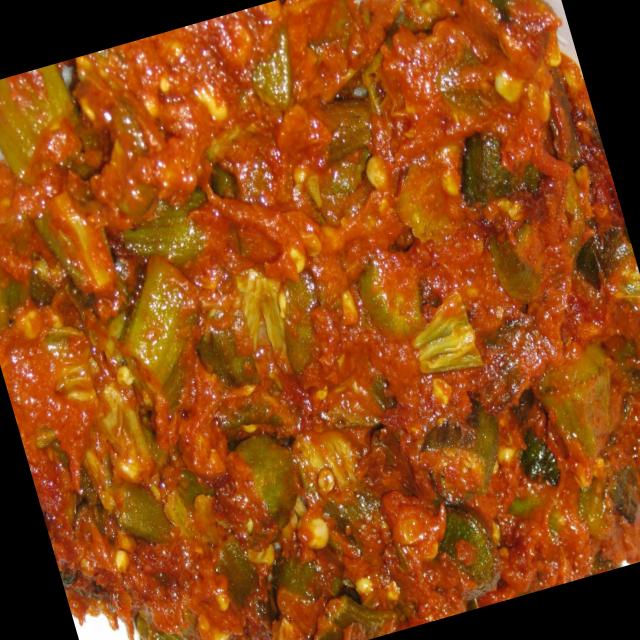
Dish: bhindi_masala